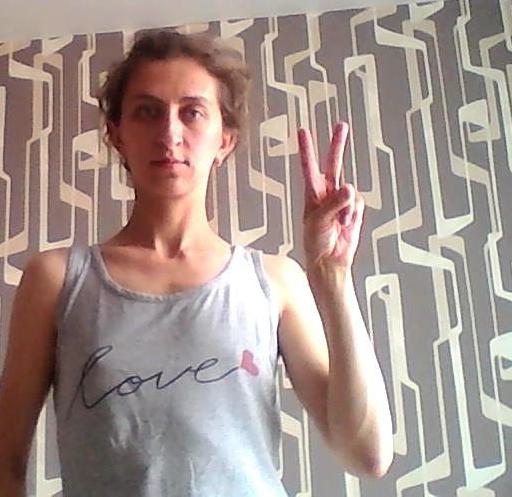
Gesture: peace